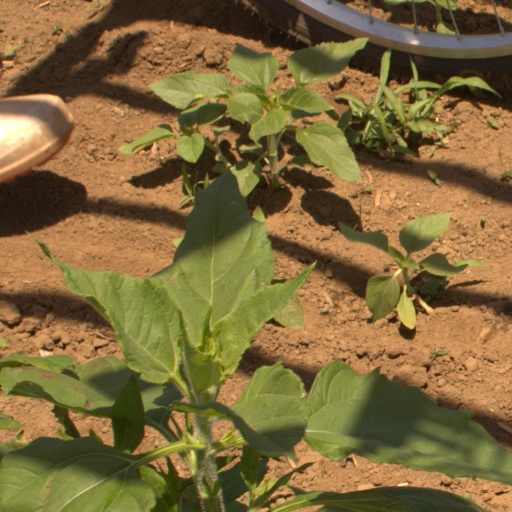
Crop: Jerusalem artichoke